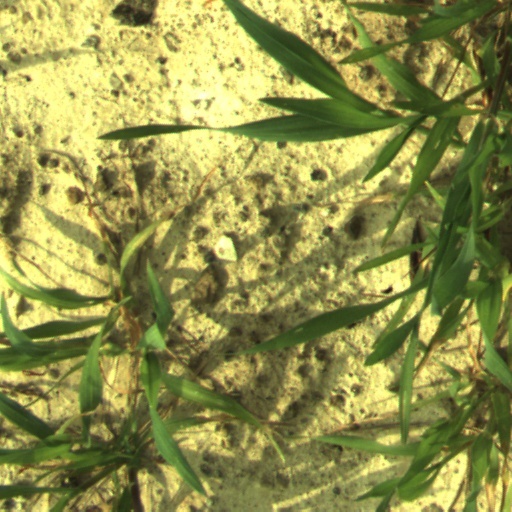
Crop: wheat